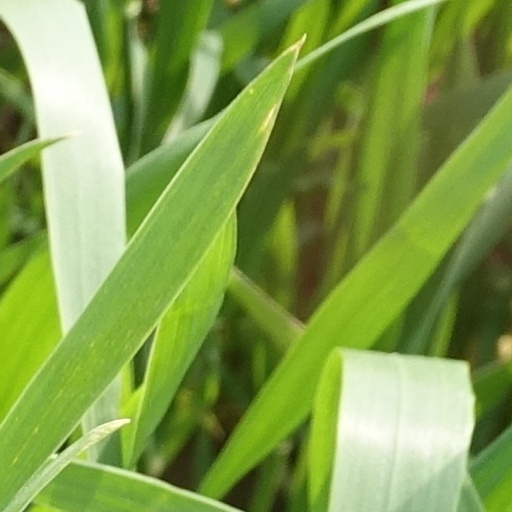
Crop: wheat